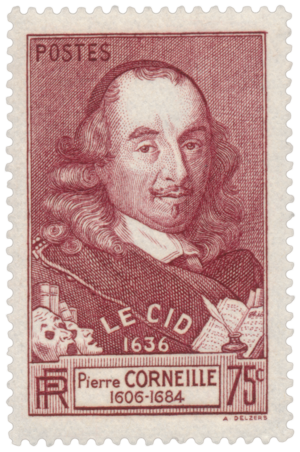
Pierre Corneille (1606-1684)
Pierre Corneille, aussi appelé « le Grand Corneille » ou « Corneille l'aîné », né le 6 juin 1606 à Rouen et mort le 1ᵉʳ octobre 1684 à Paris, est un dramaturge et poète français du XVIIᵉ siècle.